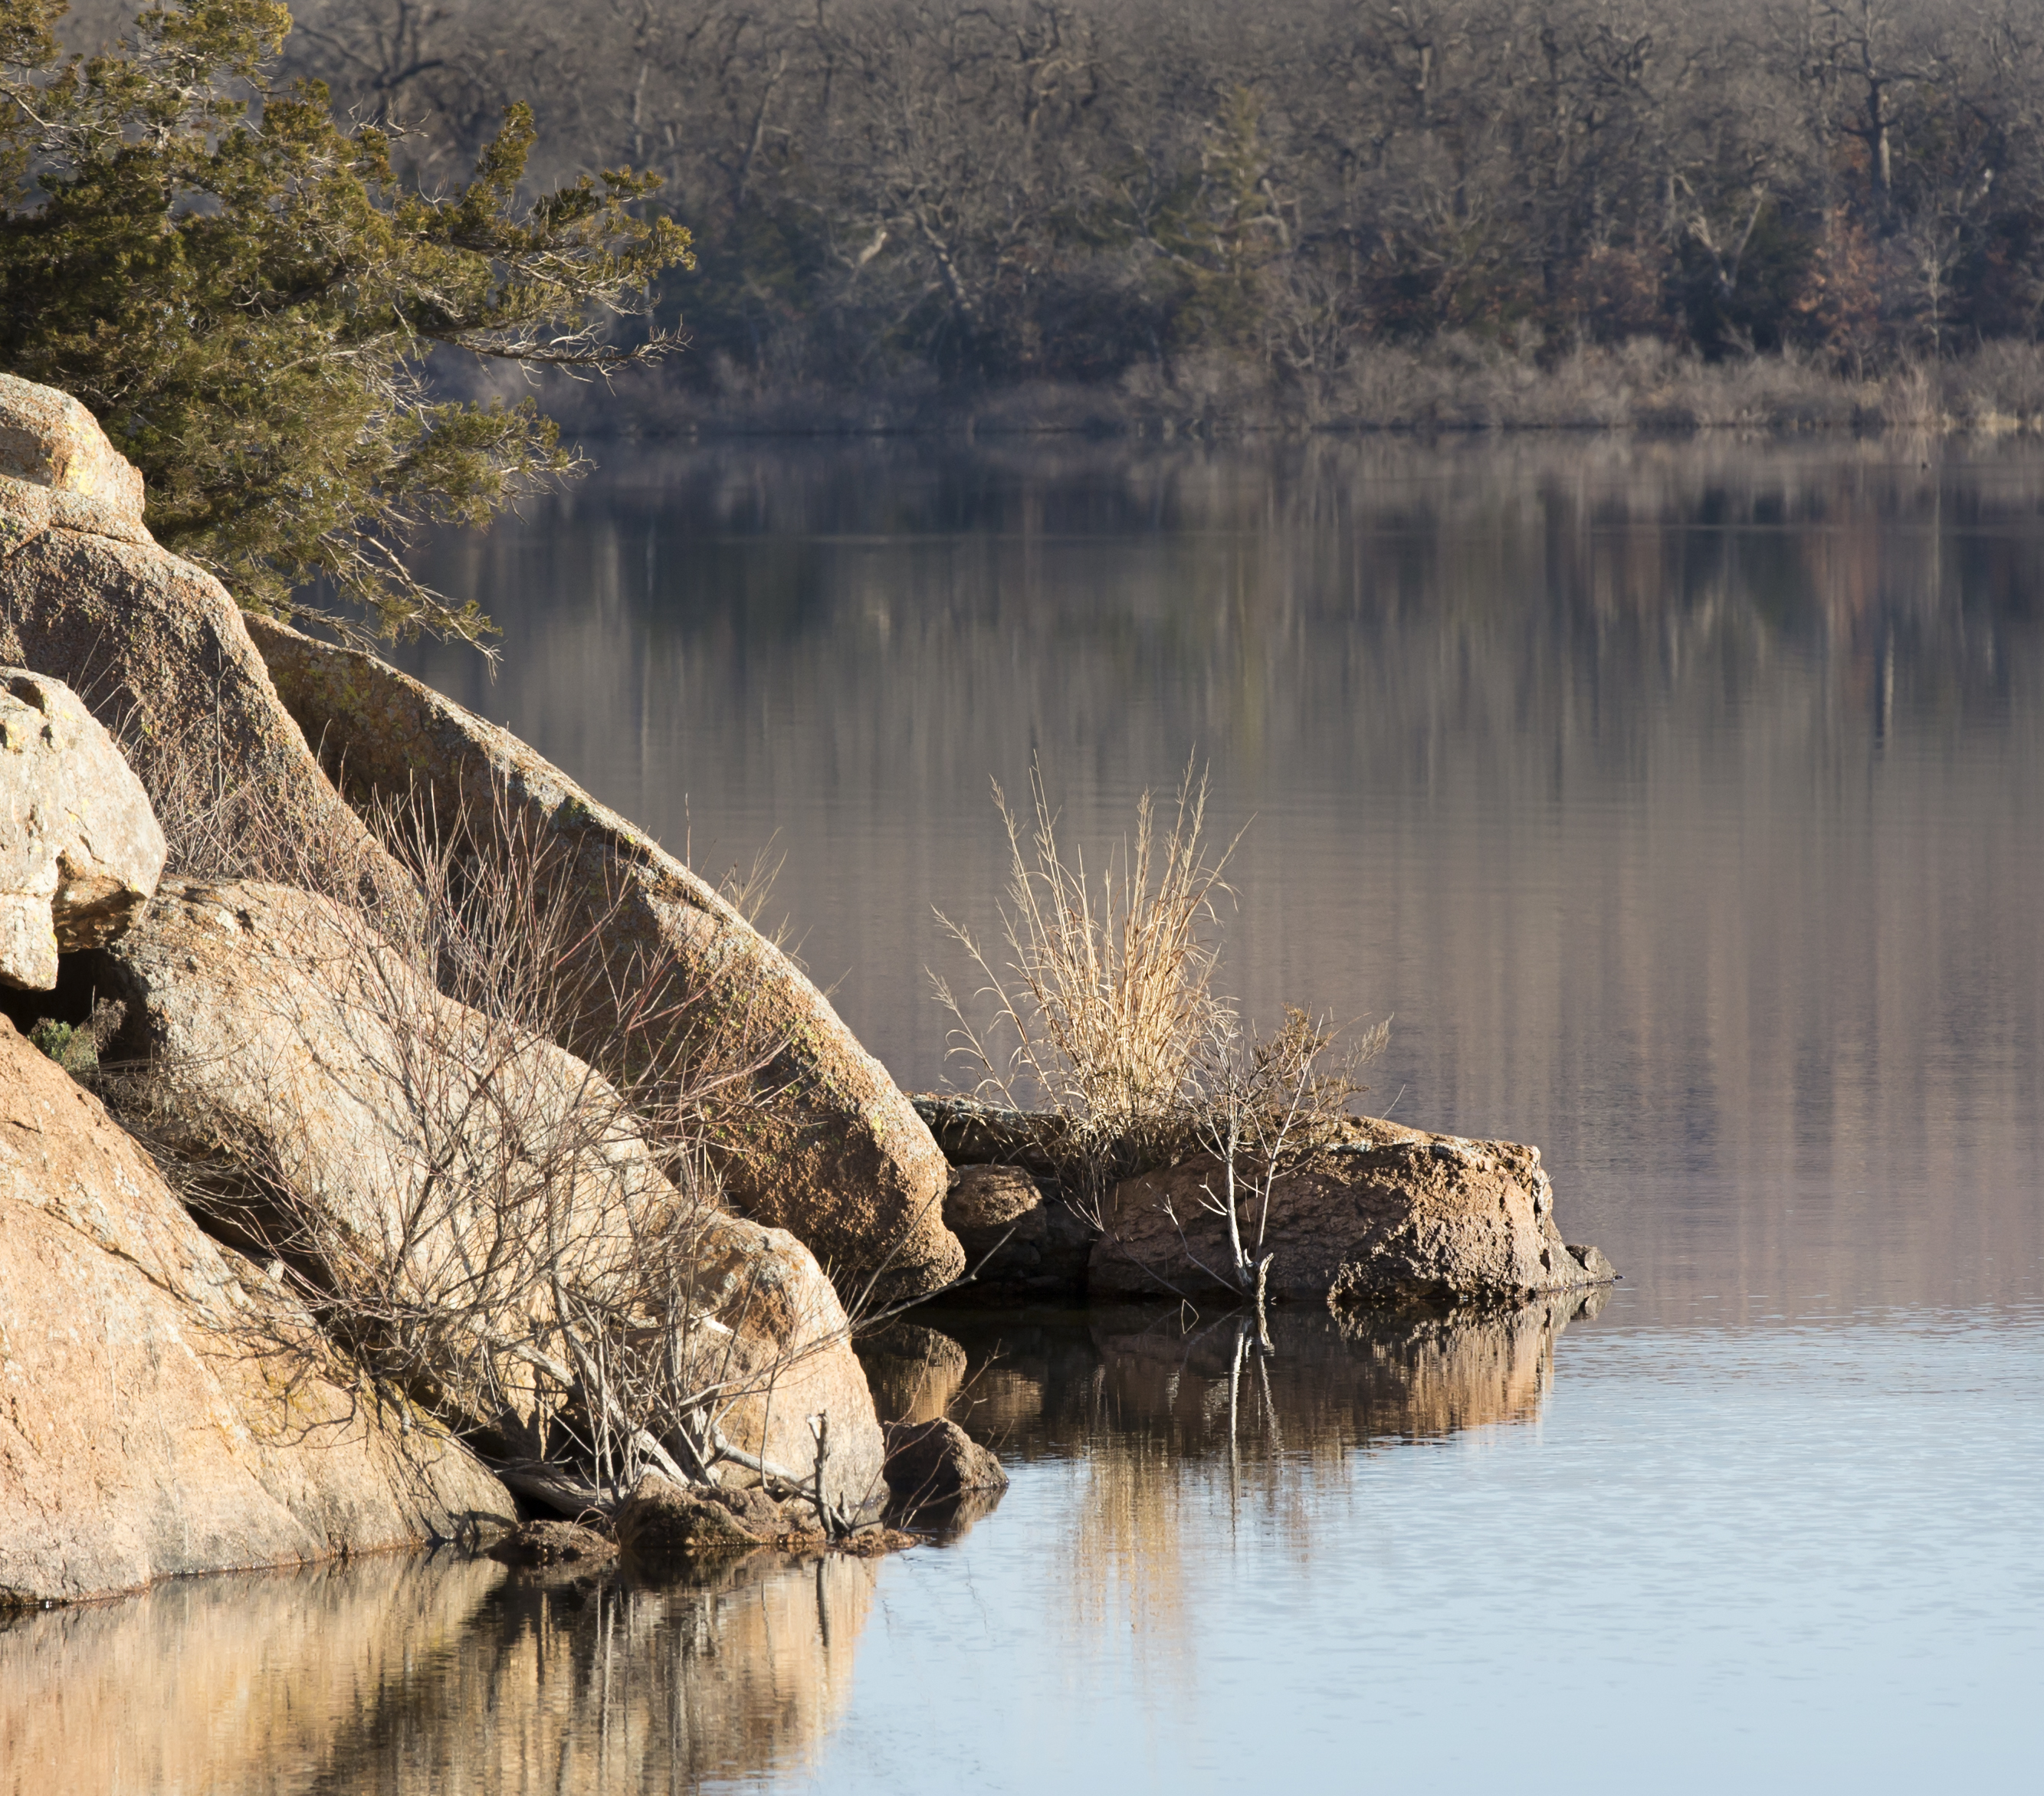
landscape, sea, tree, water, nature, rock, wilderness, winter, morning, shore, lake, river, pond, wildlife, stream, reflection, autumn, reservoir, season, body of water, wetland, oklahoma, loch, larrysmith, wichitamountains, lakequanahparker, quanah, natural environment